Air National Guard

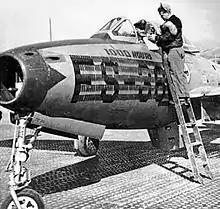
Captain John McMahn and Sergeant White, of the 182nd Fighter-Bomber Squadron, Texas Air National Guard, close out flight records at Taegu AB (K-2), South Korea, following their F-84E Thunderjet becoming the first such aircraft to complete 1,000 flying hours, 1952

During the Korean War, some 45,000 air guardsmen, 80 percent of the force, were mobilized. That callup exposed the weaknesses of the United States' various military reserve programs, including the ANG. Sixty-six of the Air Guard's ninety-two flying squadrons, along with numerous support units, were mobilized. Once in federal service, they proved to be unprepared for combat. Many key air guardsmen were used as fillers elsewhere in the Air Force. It took three to six months for some ANG units to become combat ready. Some never did.